RER NG

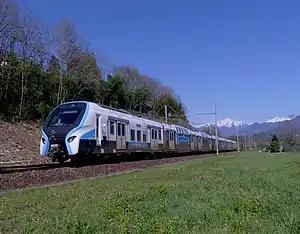
A RER NG trainset testing in Savoie

RER NG (French: "RER Nouvelle Génération", English: "RER New Generation"), also known as the X'Trapolis Cityduplex and classified as Class Z 58000 and Class Z 58500, is a double-deck, dual-voltage electric multiple unit trainset that operates on line D and line E of the Réseau Express Régional (RER), a hybrid suburban commuter and rapid transit system serving Paris and its Île-de-France suburbs. The trainsets have gradually been introduced to service since November 2023 on line E, and since December 2024 on line D.